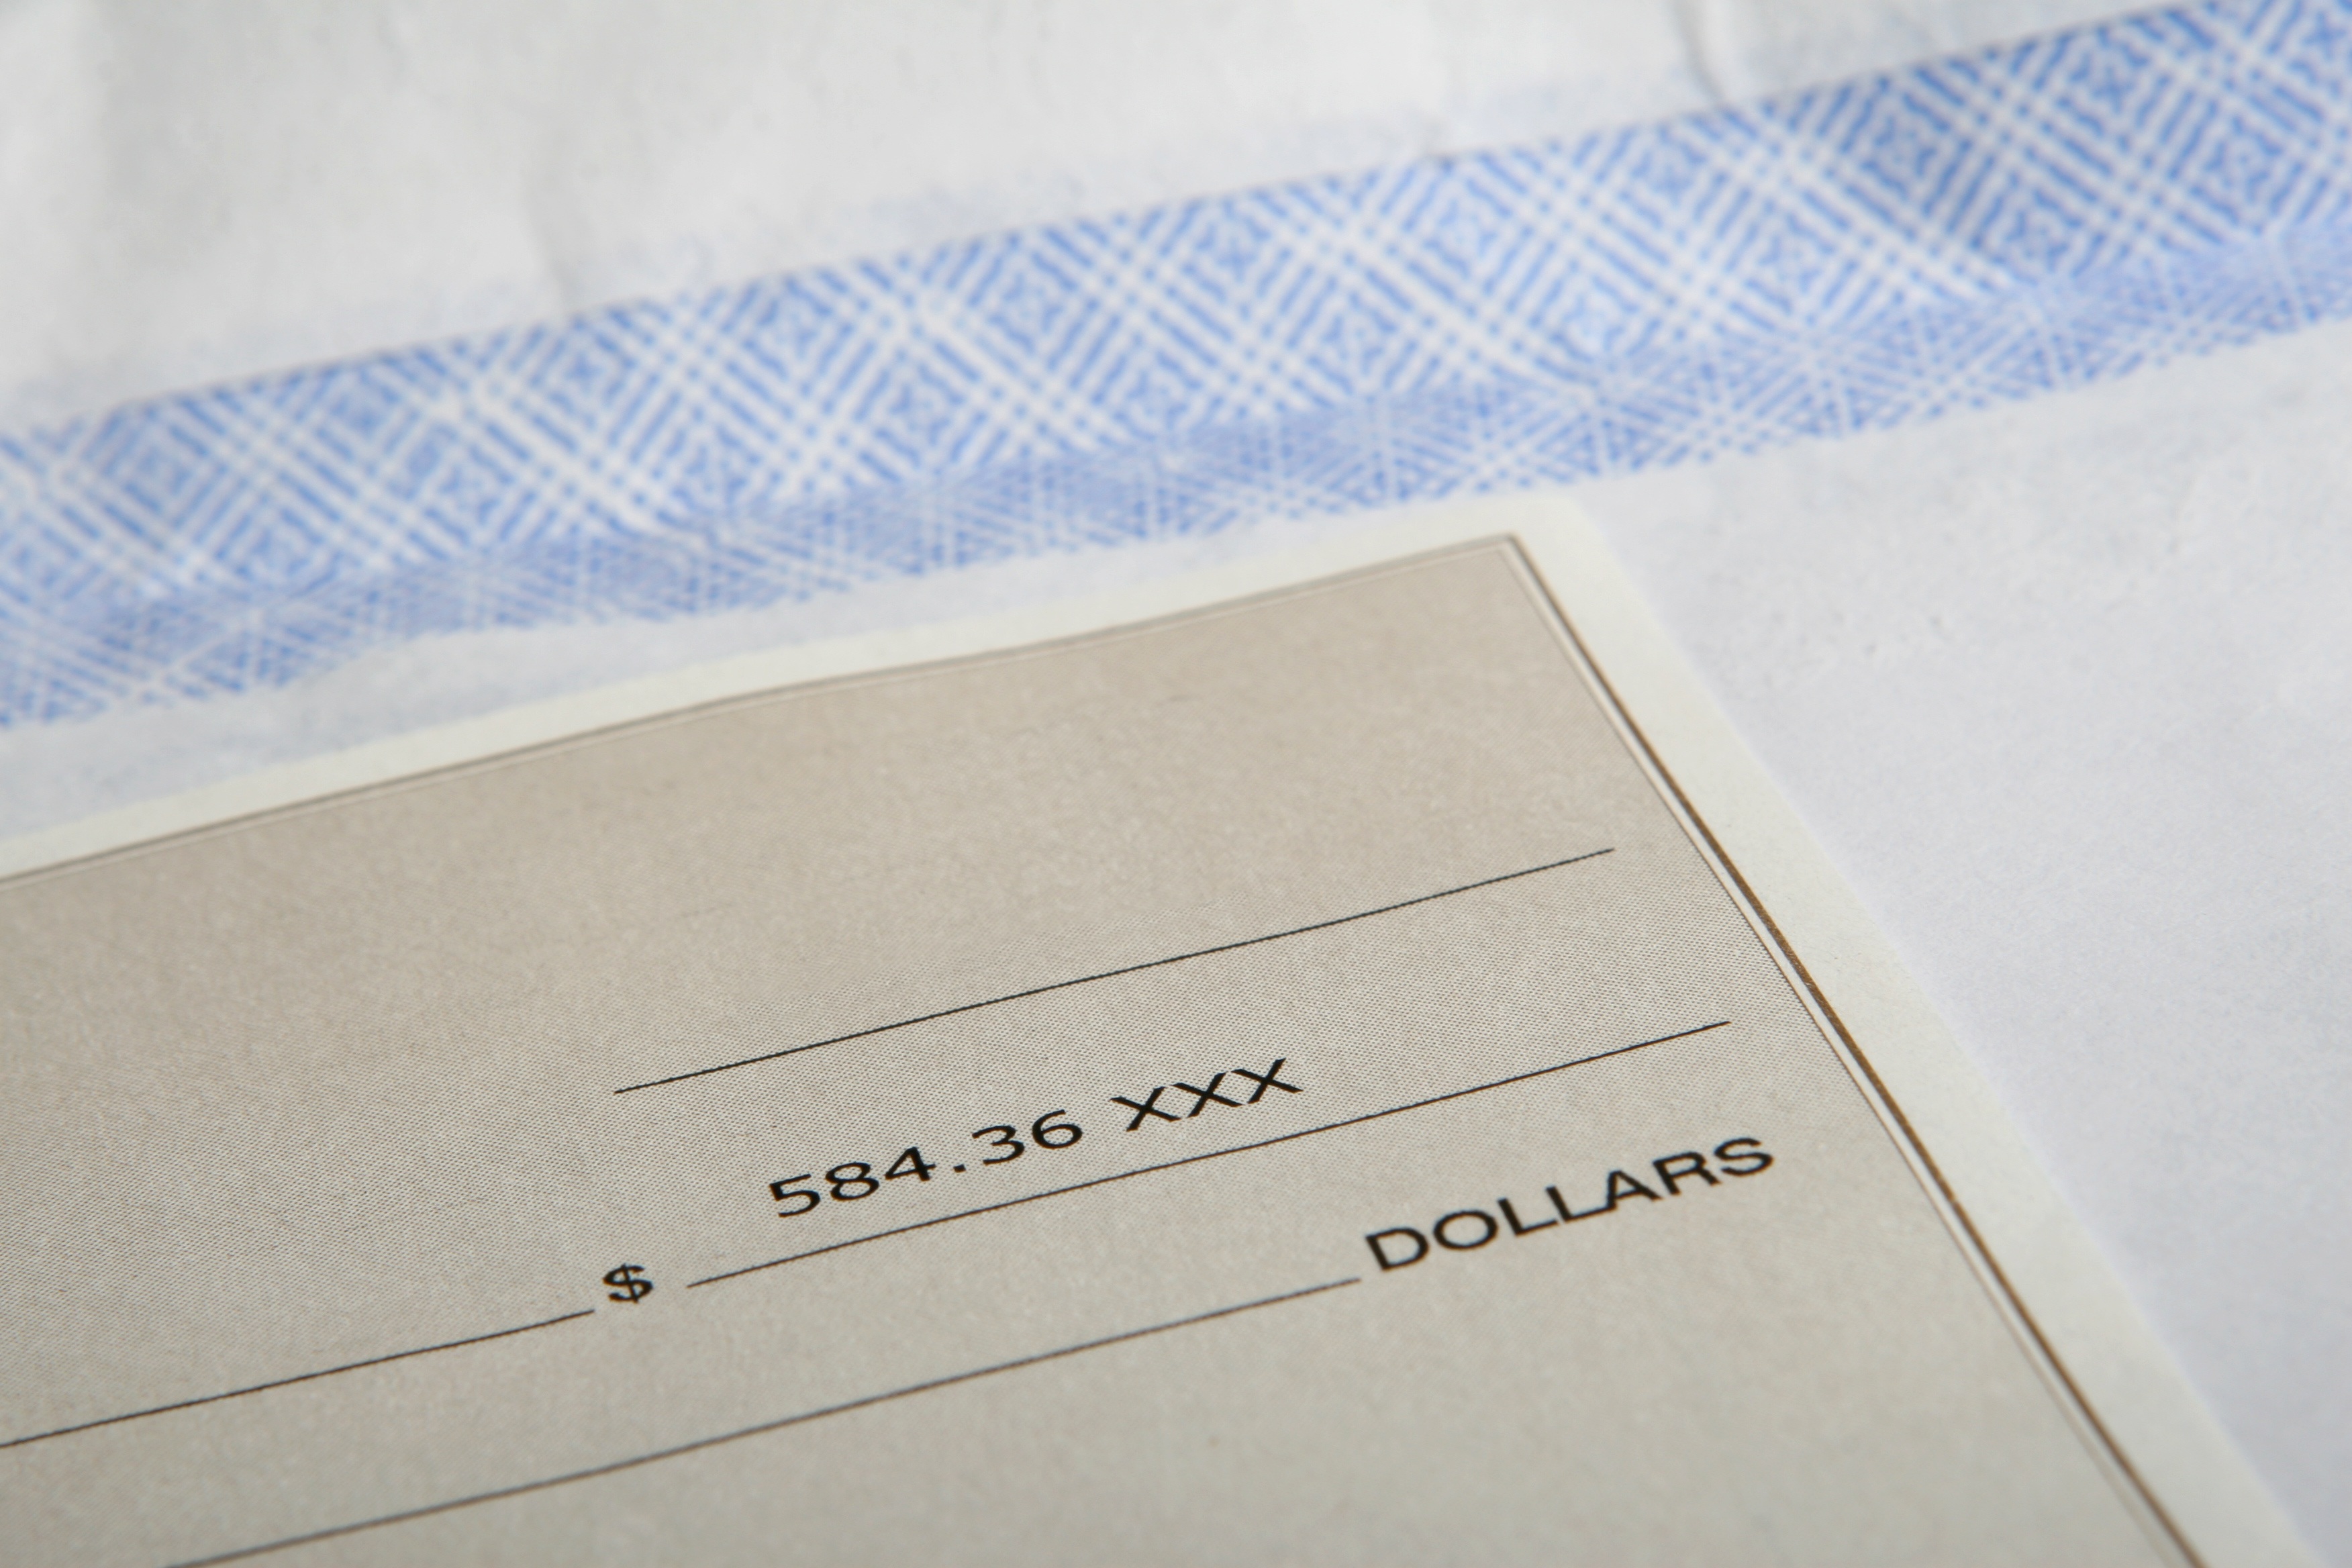
open, pattern, letter, corporate, money, business, paper, material, envelope, brand, textile, american, design, happy, us, document, notes, payment, financial, savings, success, deposit, finance, earn, salary, gain, earnings, stocks, pay, mortgage, bills, dollars, investments, shares, receive, wage, cheque, paycheque, payroll